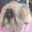
Label: dog